Pivotal BlackFly

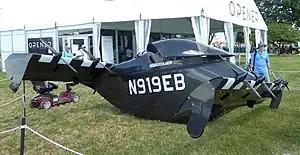

The Pivotal BlackFly is an American electric-powered VTOL personal air vehicle designed by Canadian engineer Marcus Leng and formerly produced by Opener, now Pivotal. It was publicly revealed in 2018, after nine years of development. The aircraft is supplied to customers complete and ready-to-fly. Pivotal is in the process of starting production of the BlackFly's successor, the Helix, at Pivotal's Palo Alto, California site.